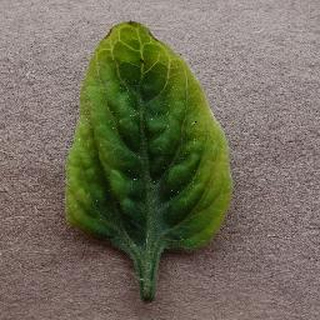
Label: tomato_yellow_leaf_curl_virus